Rivers of Babylon

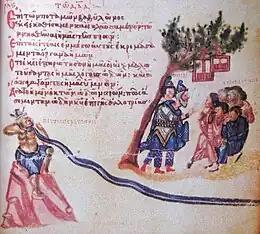
Illustration of the weeping by the rivers of Babylon from Chludov Psalter (9th century)

The song is based on the Biblical Psalm 137:1–4, a hymn expressing the lamentations of the Jewish people in exile following the Babylonian conquest of Jerusalem in 586 BC: Previously the Kingdom of Israel, after being united under Kings David and Solomon, had been split in two, with the Kingdom of Israel in the north, conquered by the Assyrians in 722 BC which caused the dispersion of 10 of the 12 tribes of Israel. The southern Kingdom of Judah (hence the name Jews), home of the tribe of Judah and part of the tribes of Levi and Benjamin, was free from foreign domination until the Babylonian conquest to which Rivers of Babylon refers.